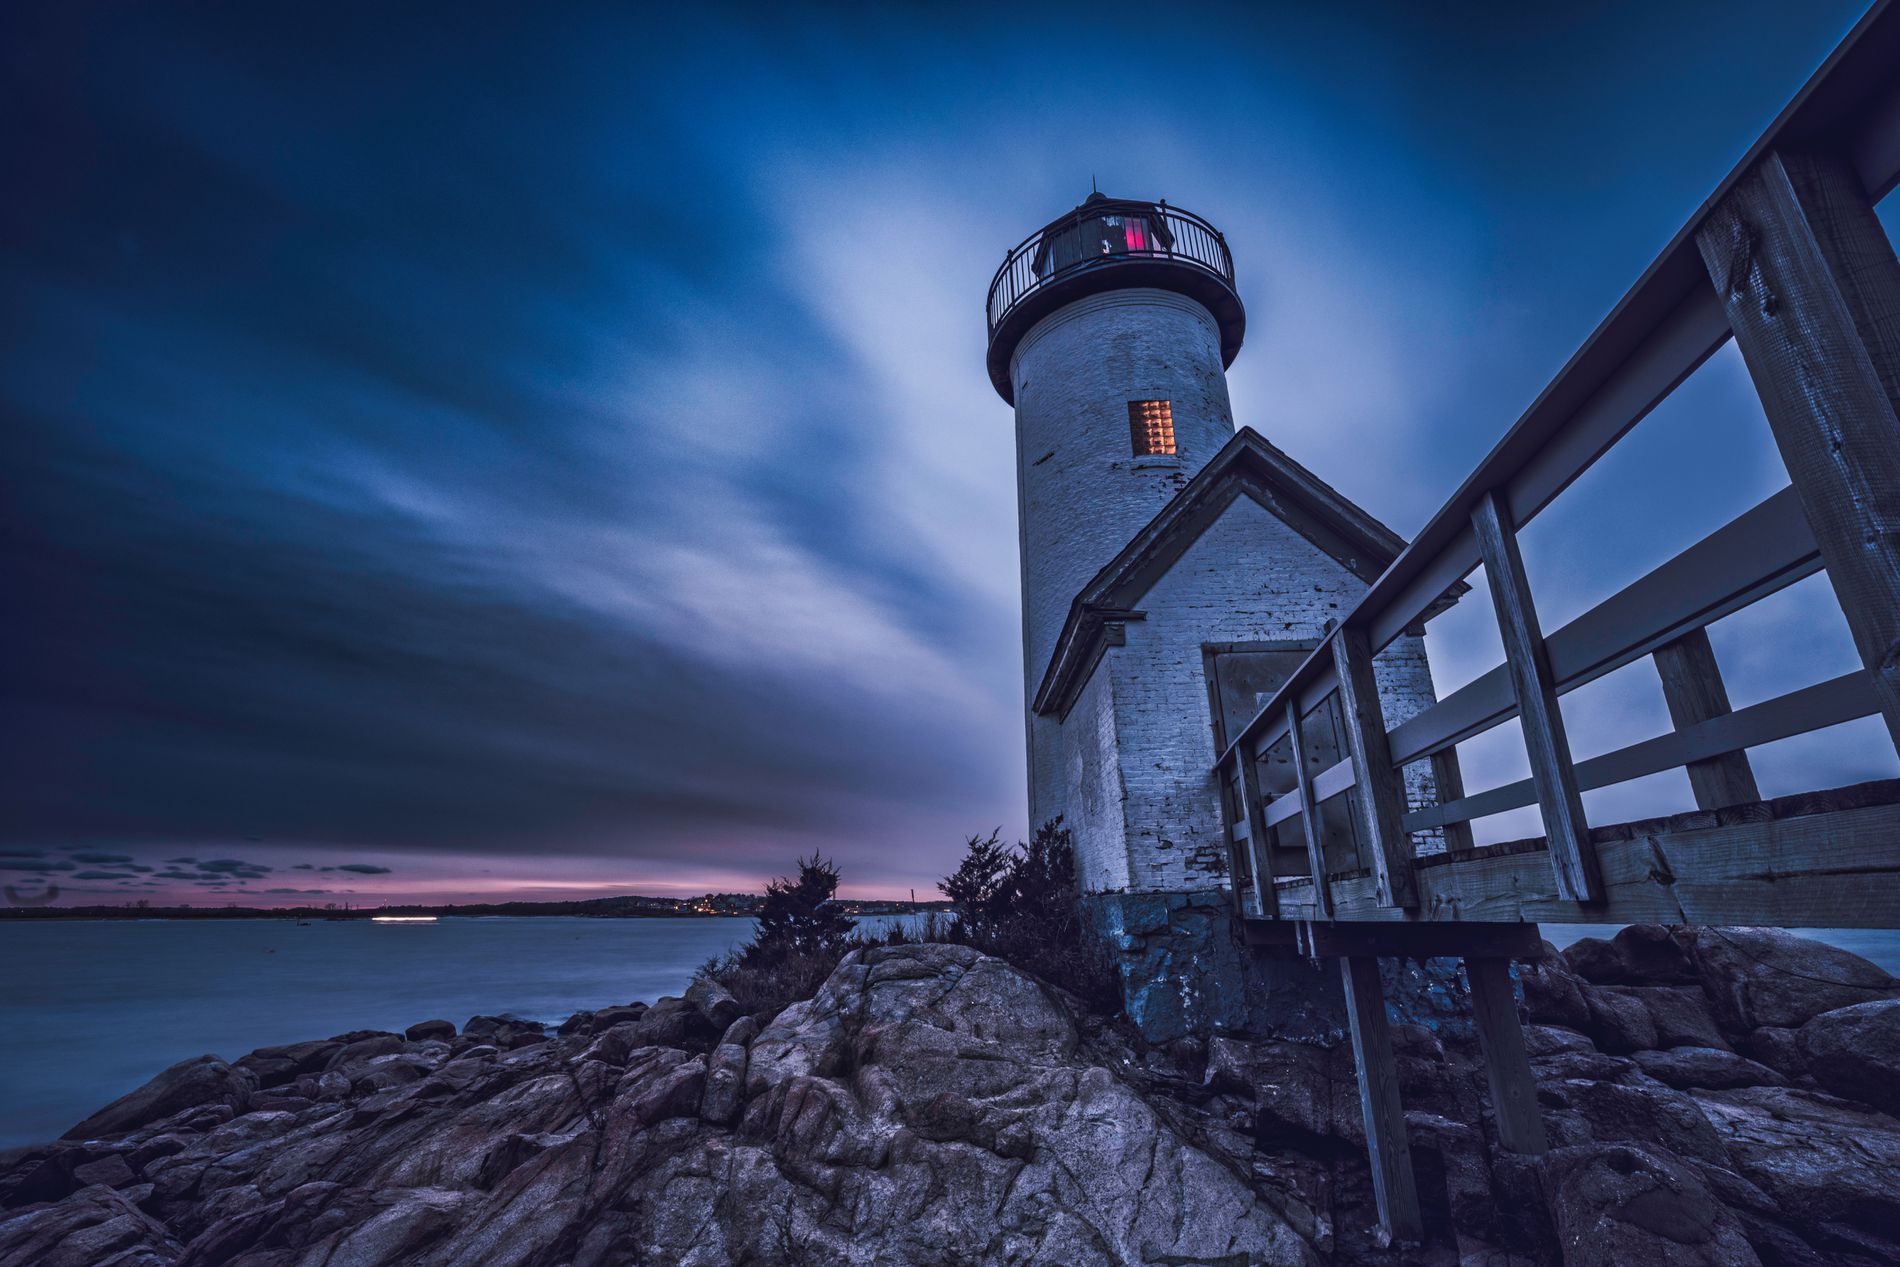
Old Stone Lighthouse
A lighthouse and old structure rise above rugged coastal rocks beside a wooden bridge leading to calm seas while a distant island glimmers beneath a blue sky fringed with scattered shrubs
Captured from a low angle to emphasize the lighthouse’s stature the image uses long exposure to smoothen sky and water motion the cool dark tones create a dramatic calm mood with a cinematic visual style
Labels: Architecture, Beacon, Building, Lighthouse, Tower, Handrail, Outdoors, Shelter, Water, Waterfront, Wooden bridge, Stone building, Shrubs, Sea, Natural rocks, Sky, Island
Camera: NIKON CORPORATION NIKON Z 7
Lens: NIKKOR Z 14-24mm f/2.8 S
Aperture: F14
Exposure: 25 sec
ISO: 100
Focal length: 14.0 mm